Ullesthorpe railway station

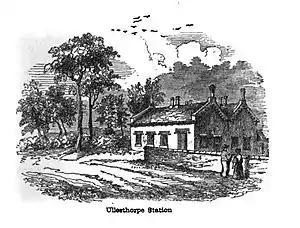
The station in 1840, from the Midland Counties Railway Companion

Ullesthorpe railway station was a railway station serving Ullesthorpe in Leicestershire, England.